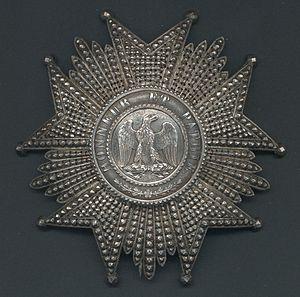
Recto de la plaque de Grand-officier de l'Ordre impérial de la Légion d'honneur offerte à Stanislas Charles Henri Laurent Dupuy de Lôme par la Direction du Matériel.
Stanislas-Charles-Henri-Laurent Dupuy de Lôme né au château de Soye à Ploemeur, près de Lorient, Morbihan le 15 octobre 1816 et mort à Paris le 1ᵉʳ février 1885, est un ingénieur militaire du génie maritime et homme politique français.